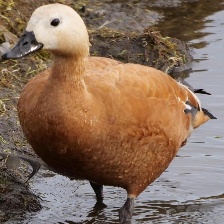
Species: RUDDY SHELDUCK
Scientific name: TADORNA FERRUGINEA
ImageNet parent category: drake